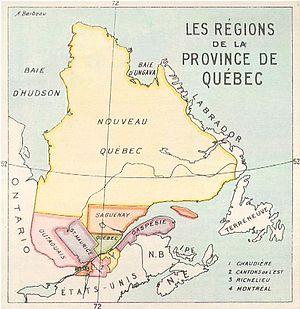
Carte des régions du Québec en 1923
Une région administrative, au Québec, est la première division du territoire après celle de l'État. Le Québec est divisé en 17 régions administratives. Comme leur nom l'indique, il s'agit de divisions administratives et non politiques.